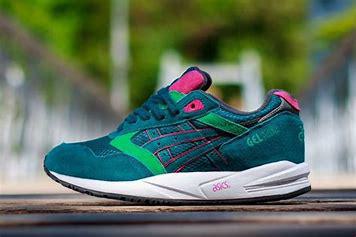
Brand: Asics
Model: Gel Saga